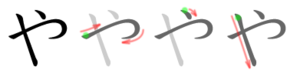
や en hiragana ou ヤ en katakana sont deux kana, caractères japonais, qui représentent le même more. Ils sont prononcés /ja/ et occupent la 36ᵉ place de leur syllabaire respectif, entre も et ゆ.